Hocking Hills State Park

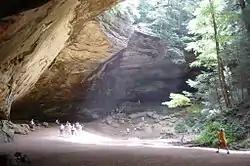
The Ash Cave complex

The area is very popular with tourists and collectively is known as the Hocking Hills Region. It features many private inns, campgrounds, cabins, restaurants, and other related businesses, including a recently developed zipline. Other attractions include: